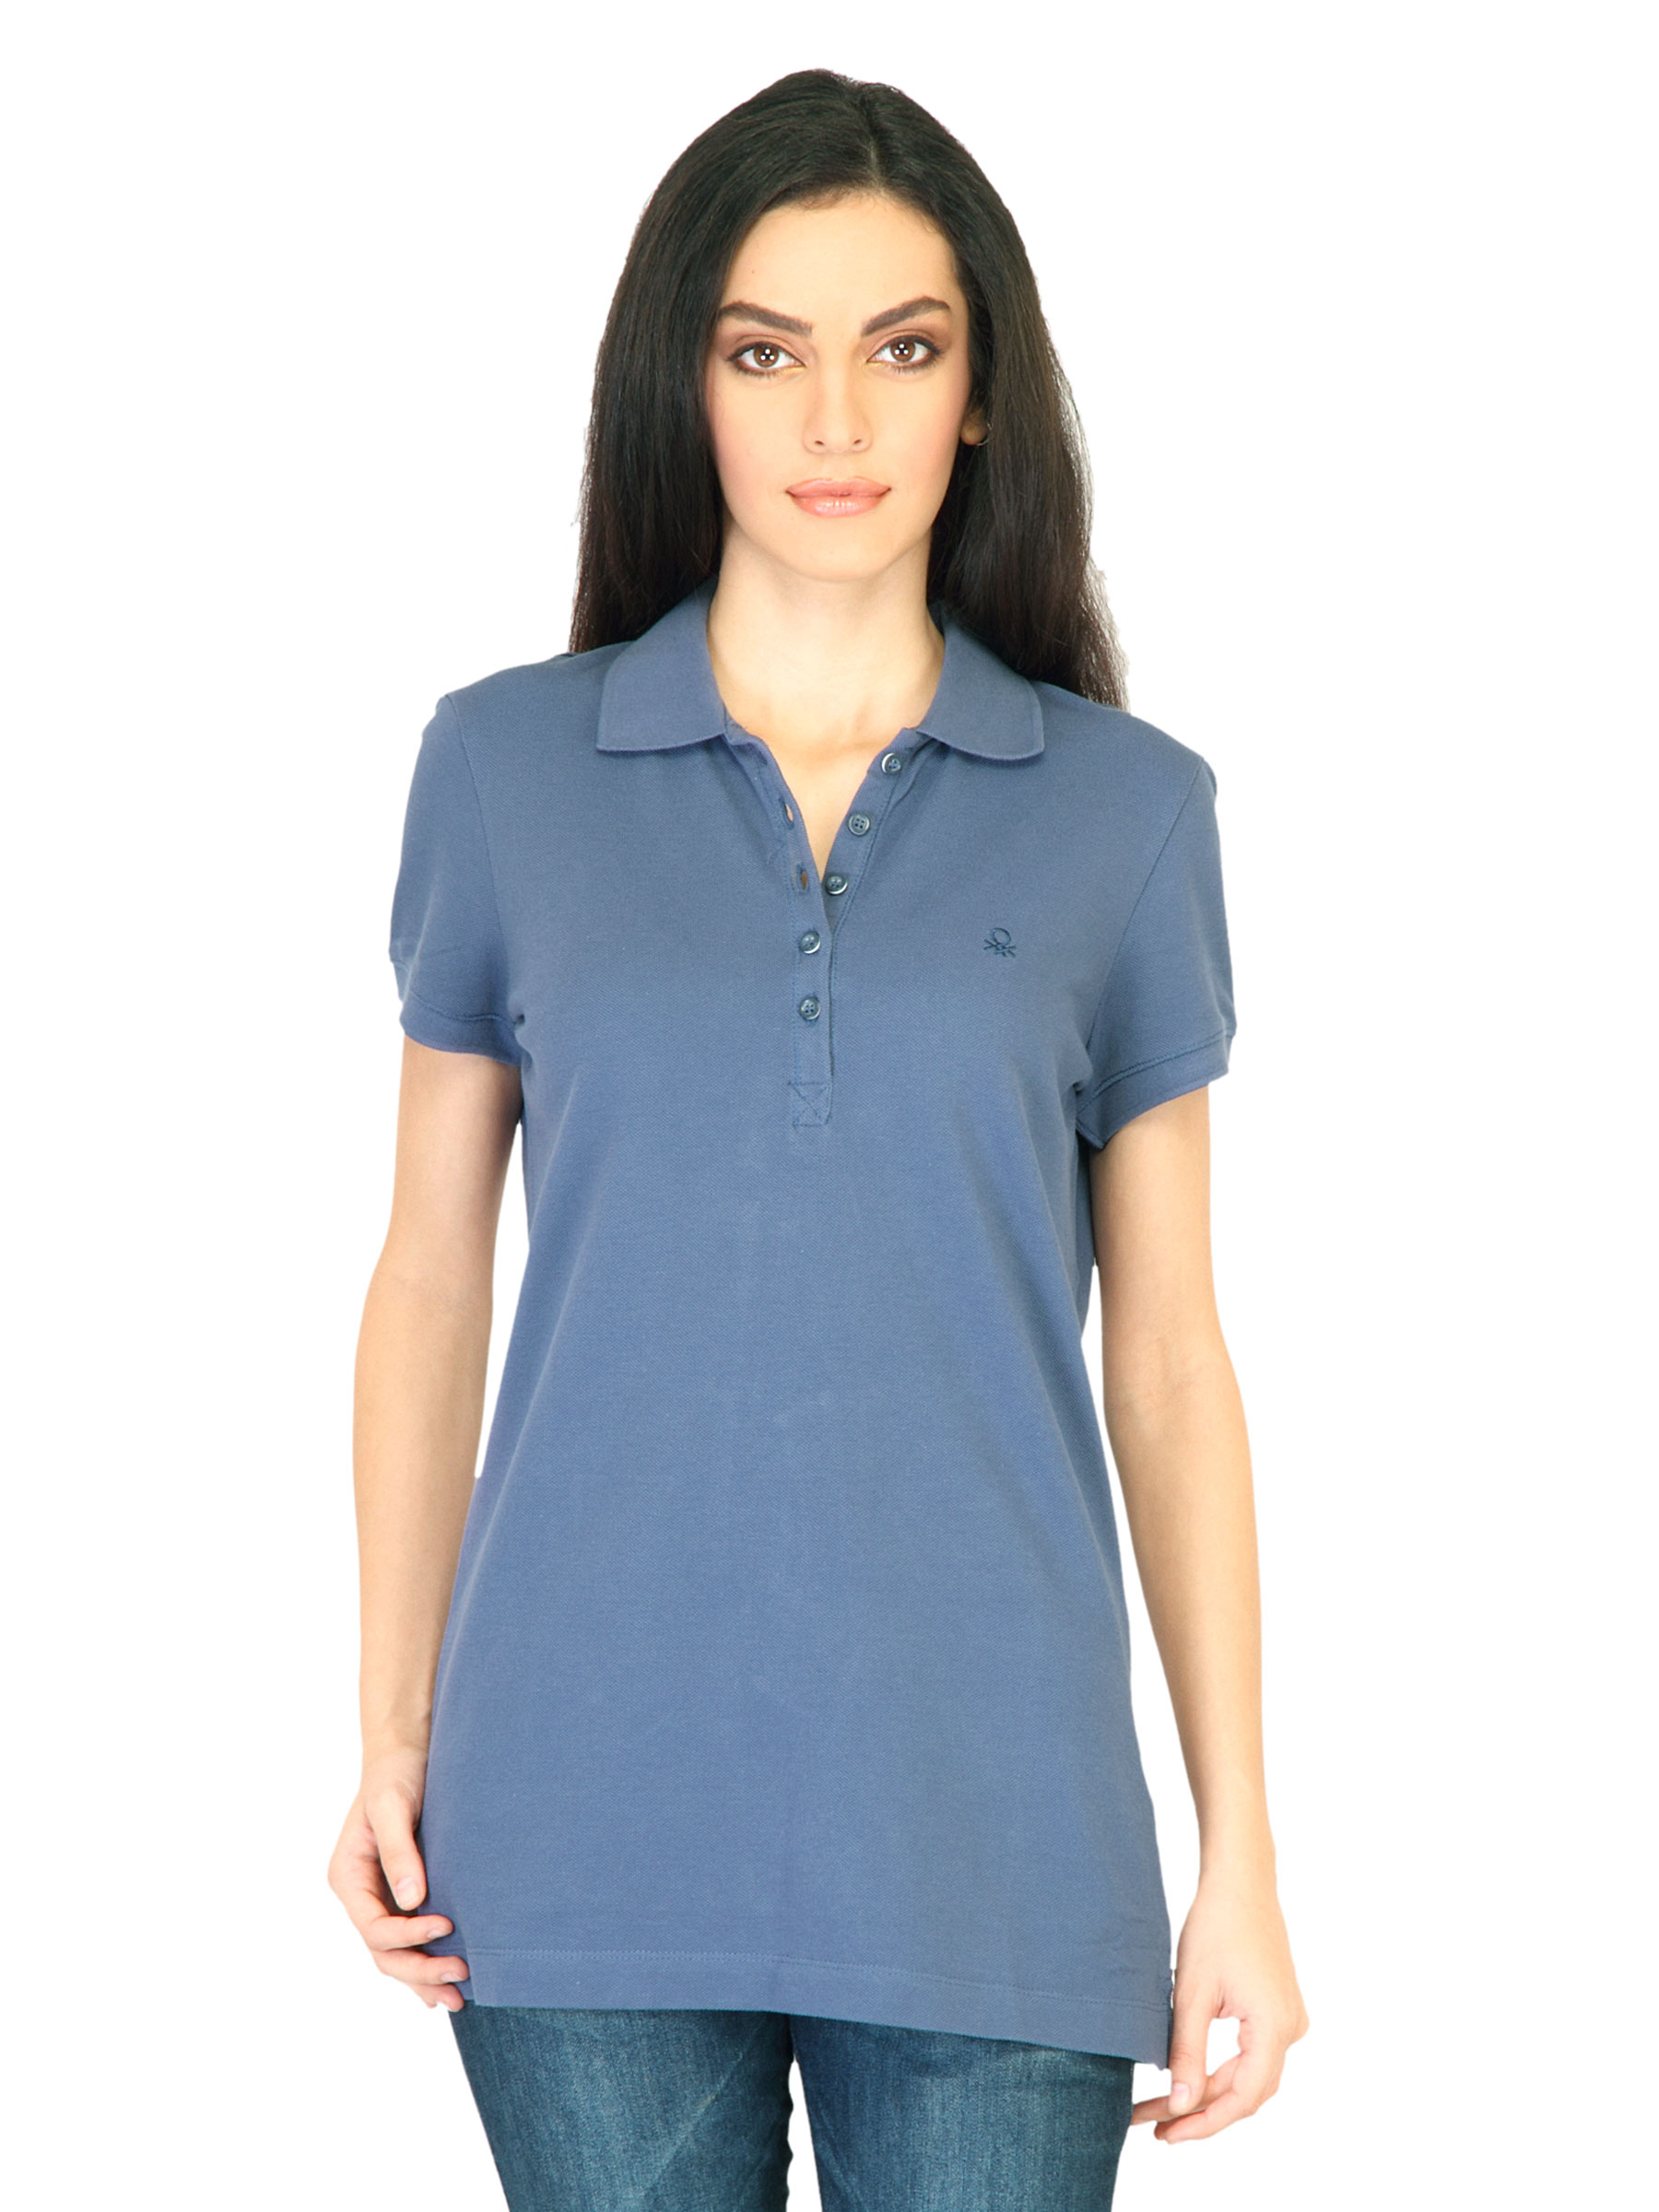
United Colors of Benetton Women Solid Blue Tshirts
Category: Apparel / Topwear / Tshirts
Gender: Women
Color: Blue
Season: Summer 2011
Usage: Casual